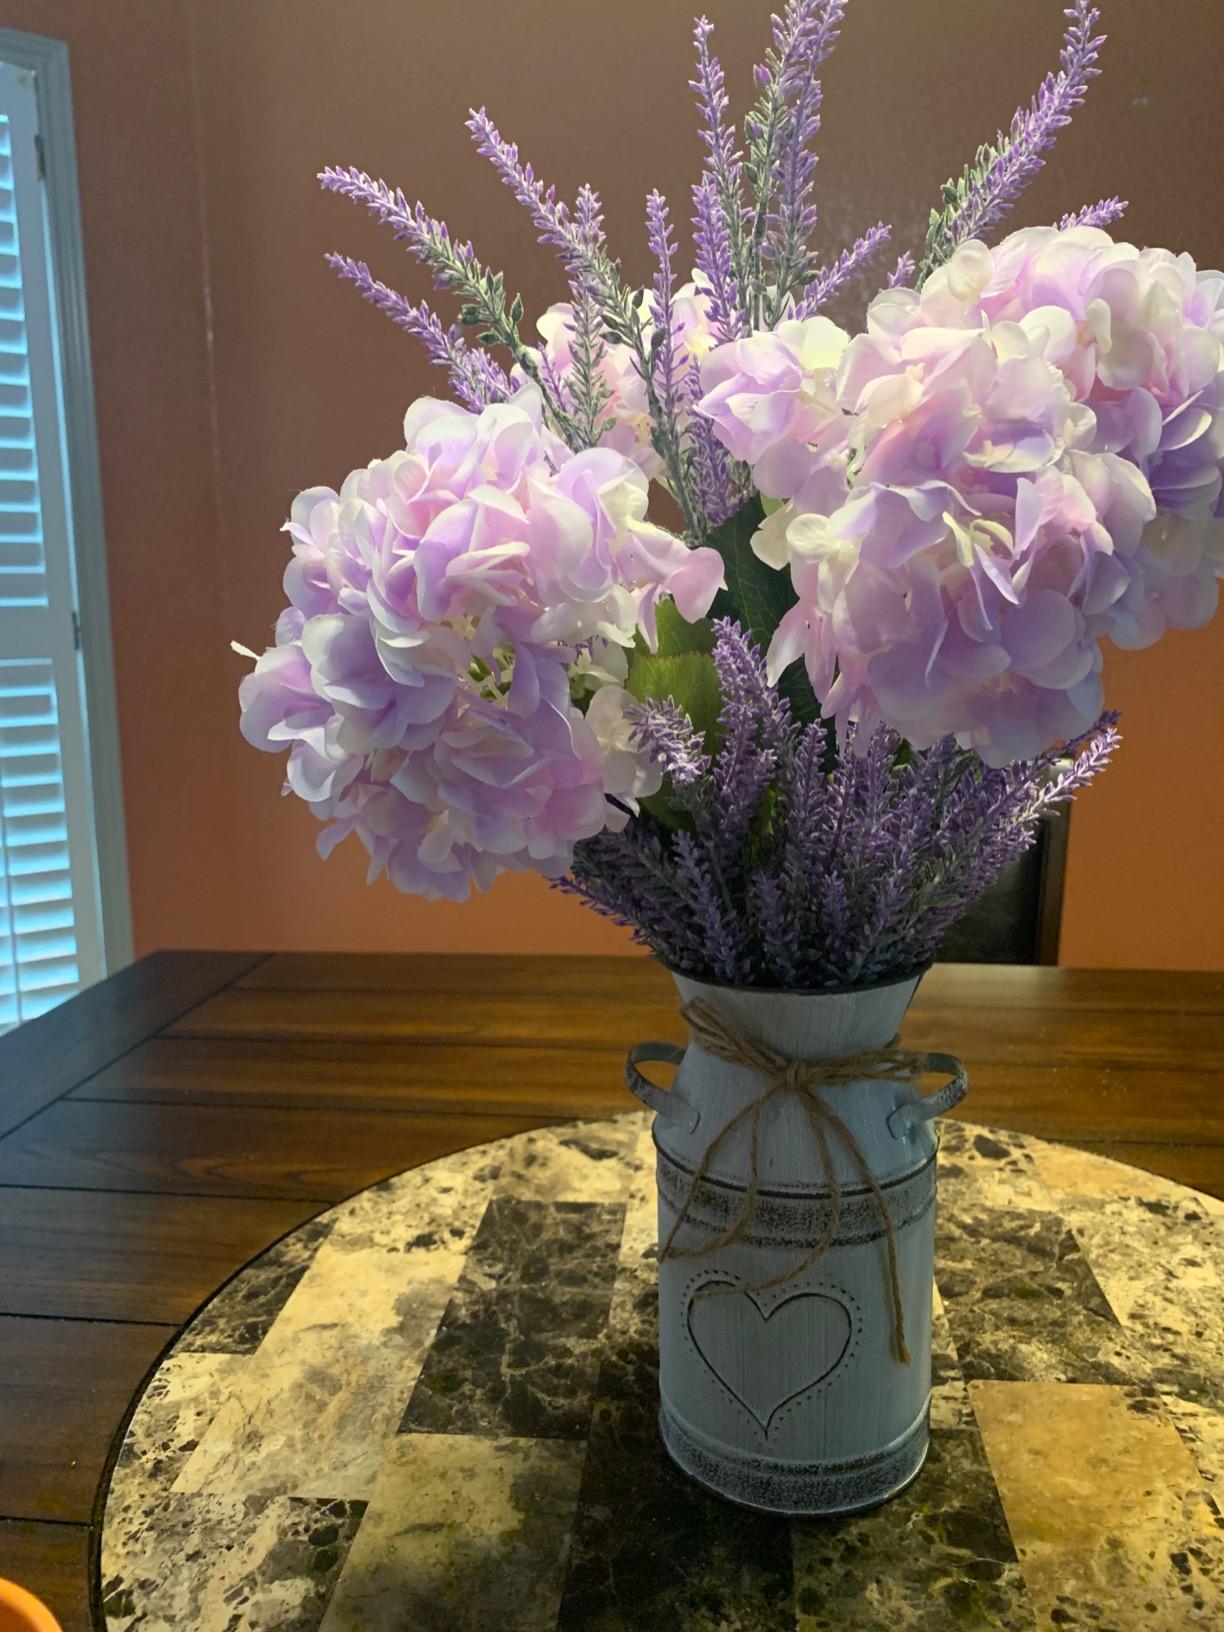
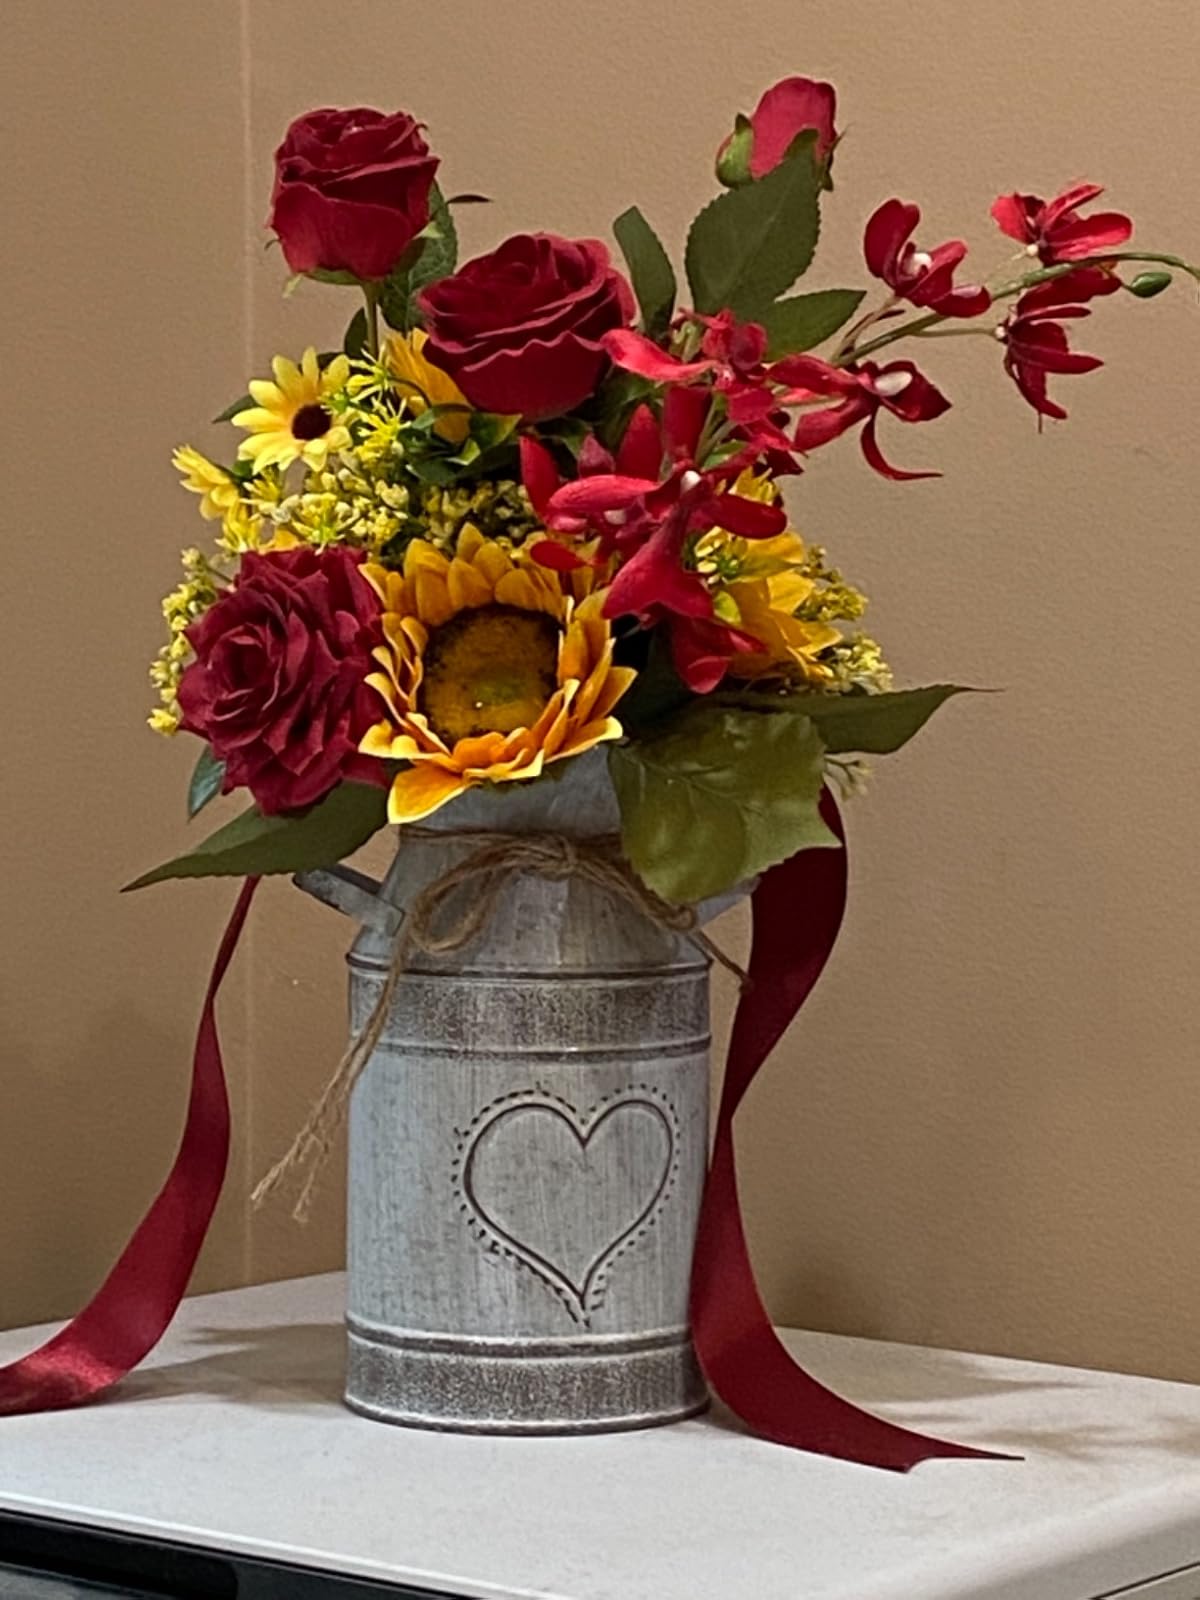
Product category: vase
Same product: yes